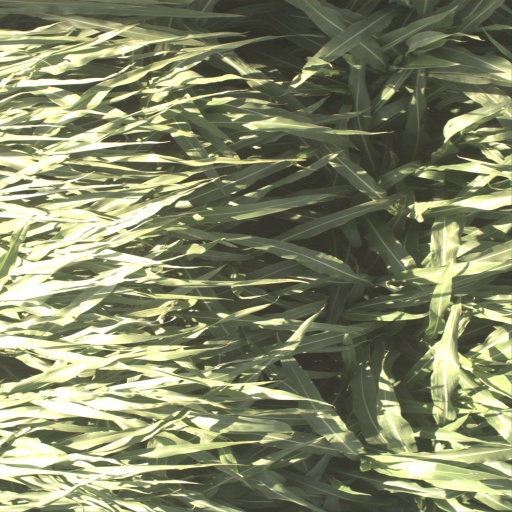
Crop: sorghum